Dallas Zoo

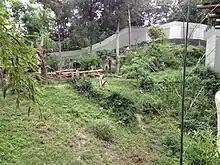
Chimpanzee Forest

The Kimberly-Clark Chimpanzee Forest exhibit opened in 1997. Visitors can observe the chimpanzees from the open air viewing station or from the floor-to-ceiling observation windows. Chimpanzee Forest features a waterfall, stream, climbing structures, trees and rocks that are heated in the winter and cooled in the summer. Another feature is an artificial termite mound where the chimpanzees can fish with long sticks for special treats, such as peanut butter and honey. In addition to their food from the zoo commissary, there are more than 40 edible plants in their area for them to forage on.